225th Rifle Division

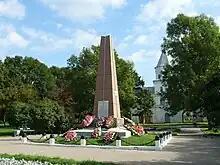
Monument to Gerasimenko, Krasilov and Cheremnov in Novgorod

On February 21 three deceased men of the 299th Rifle Regiment had been made posthumous Heroes of the Soviet Union. During one of the division's first operations along the Volkhov on January 27, 1942, Sgt. Ivan Savvich Gerasimenko, "Krasnoarmeets" Aleksandr Semyonovich Krasilov, and "Krasnoarmeets" Leontii Arsentievich Cheremnov, were part of a reconnaissance patrol of 20 men under Gerasimenko's command. After crossing the frozen river in the dark the group was discovered, leading to a firefight in which several German positions were destroyed, but the patrol soon came under machine gun fire from two hidden bunkers. Cheremnov soon sacrificed himself by blocking the embrasure of one bunker with his body, while Gerasimenko and Krasilov soon followed suit against the other. These acts allowed the rest of the patrol to escape the fire and continue the fight from more advantageous positions. The story soon appeared in an article in the Volkhov Front newspaper and spread from there throughout much of the Soviet Union.